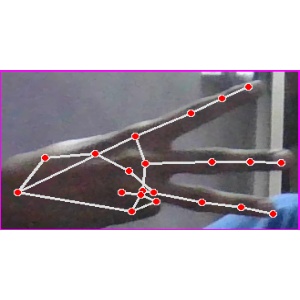
अक्षर: भ